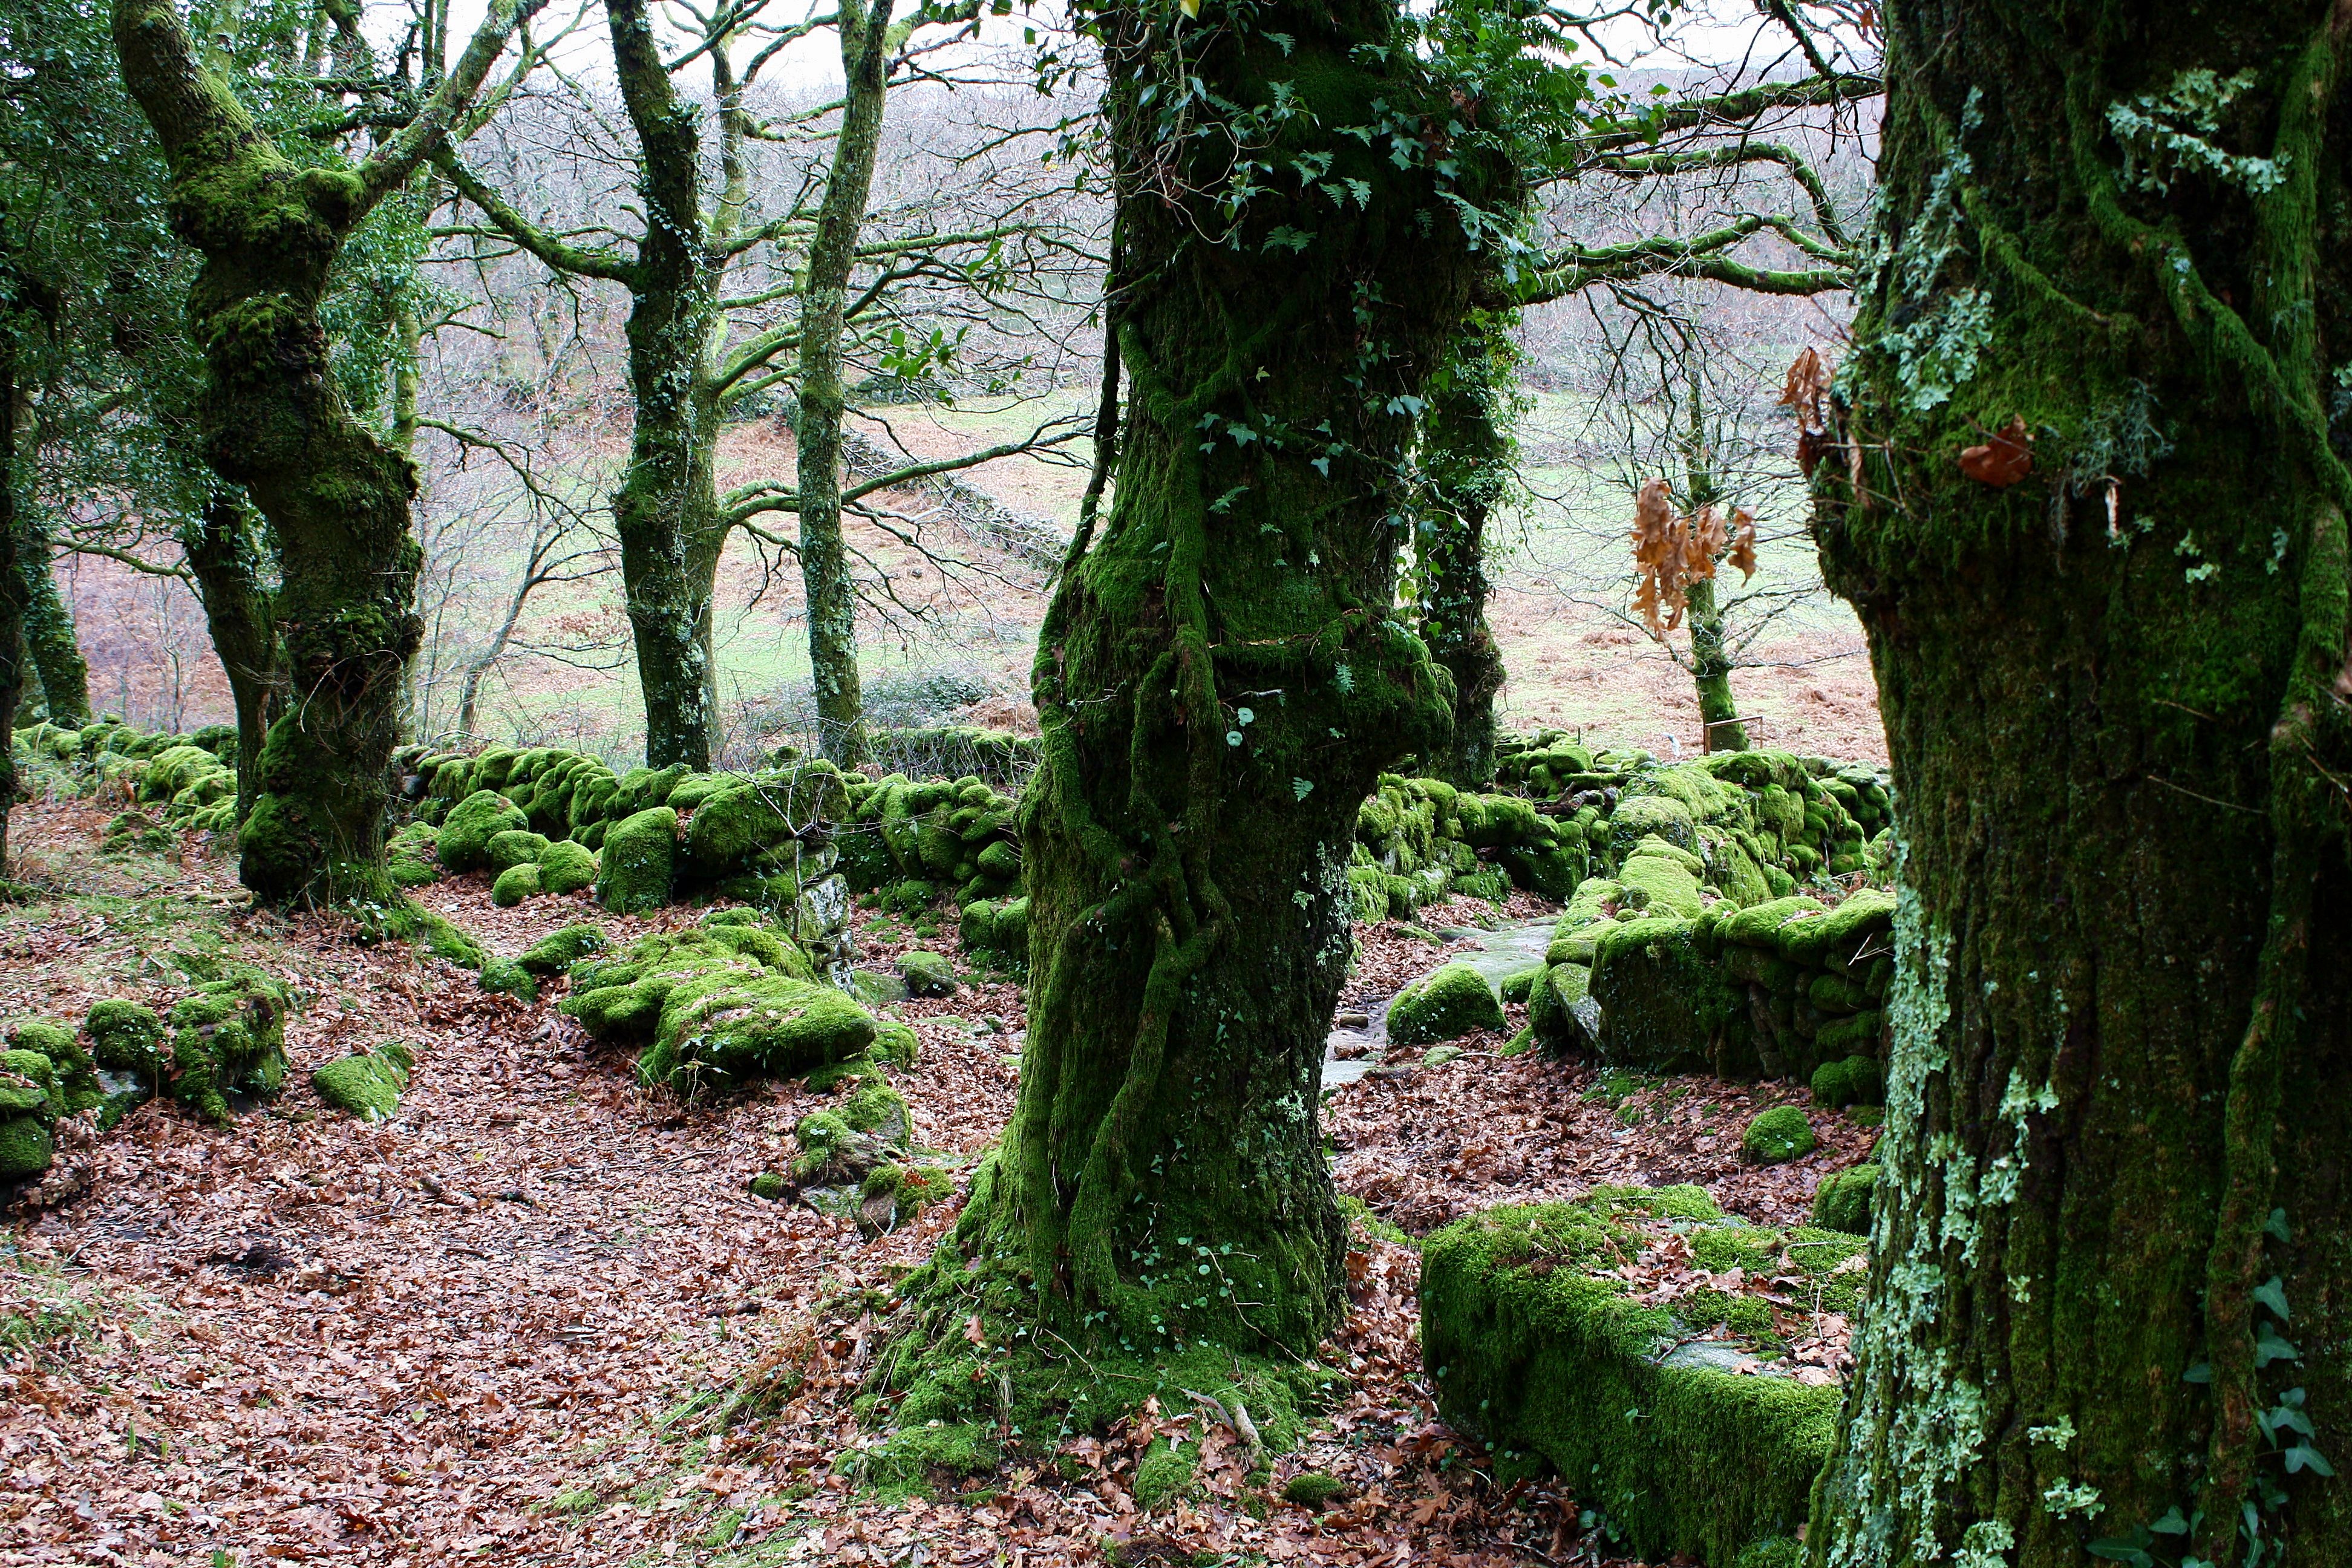
landscape, tree, forest, plant, trail, leaf, flower, jungle, autumn, botany, garden, flora, spruce, shrub, rainforest, deciduous, galicia, pontevedra, grove, paisajes, woodland, habitat, ecosystem, espana, ggl1, alama, canoneos1000d, biome, old growth forest, natural environment, woody plant, temperate broadleaf and mixed forest, temperate coniferous forest, land plant